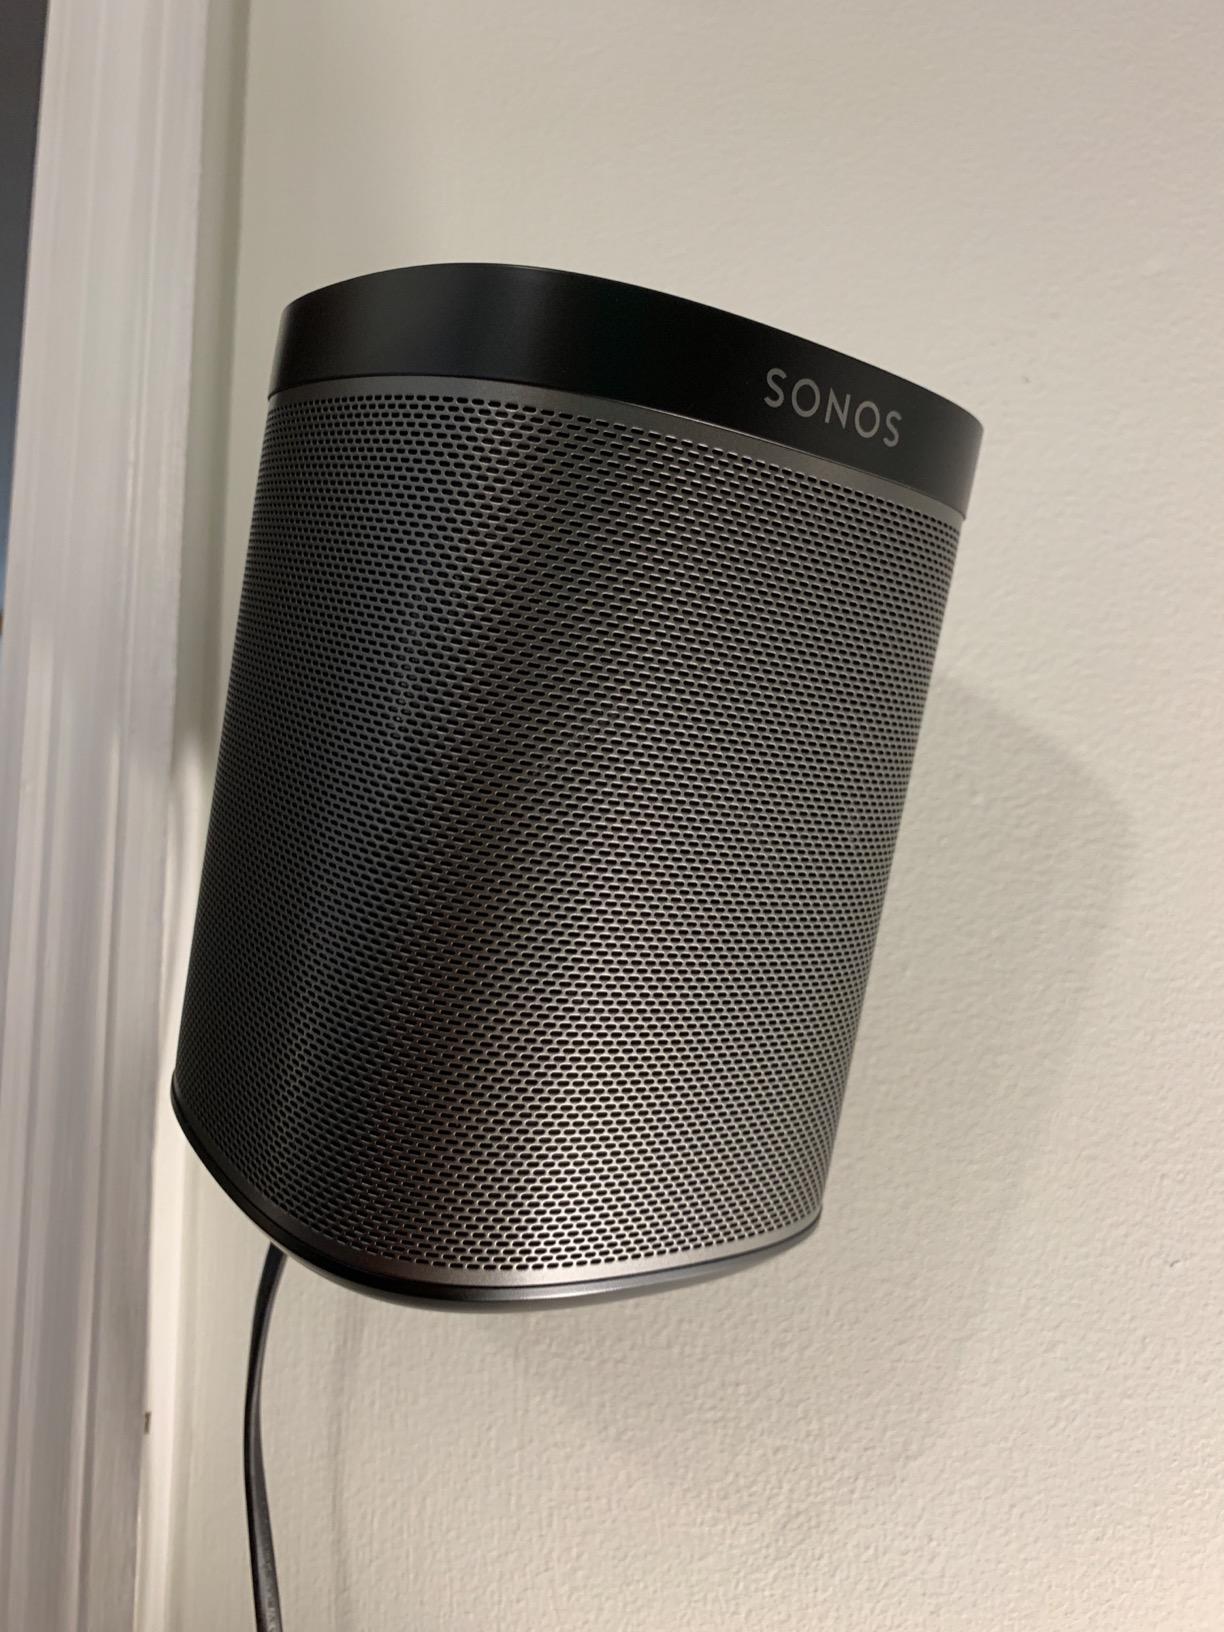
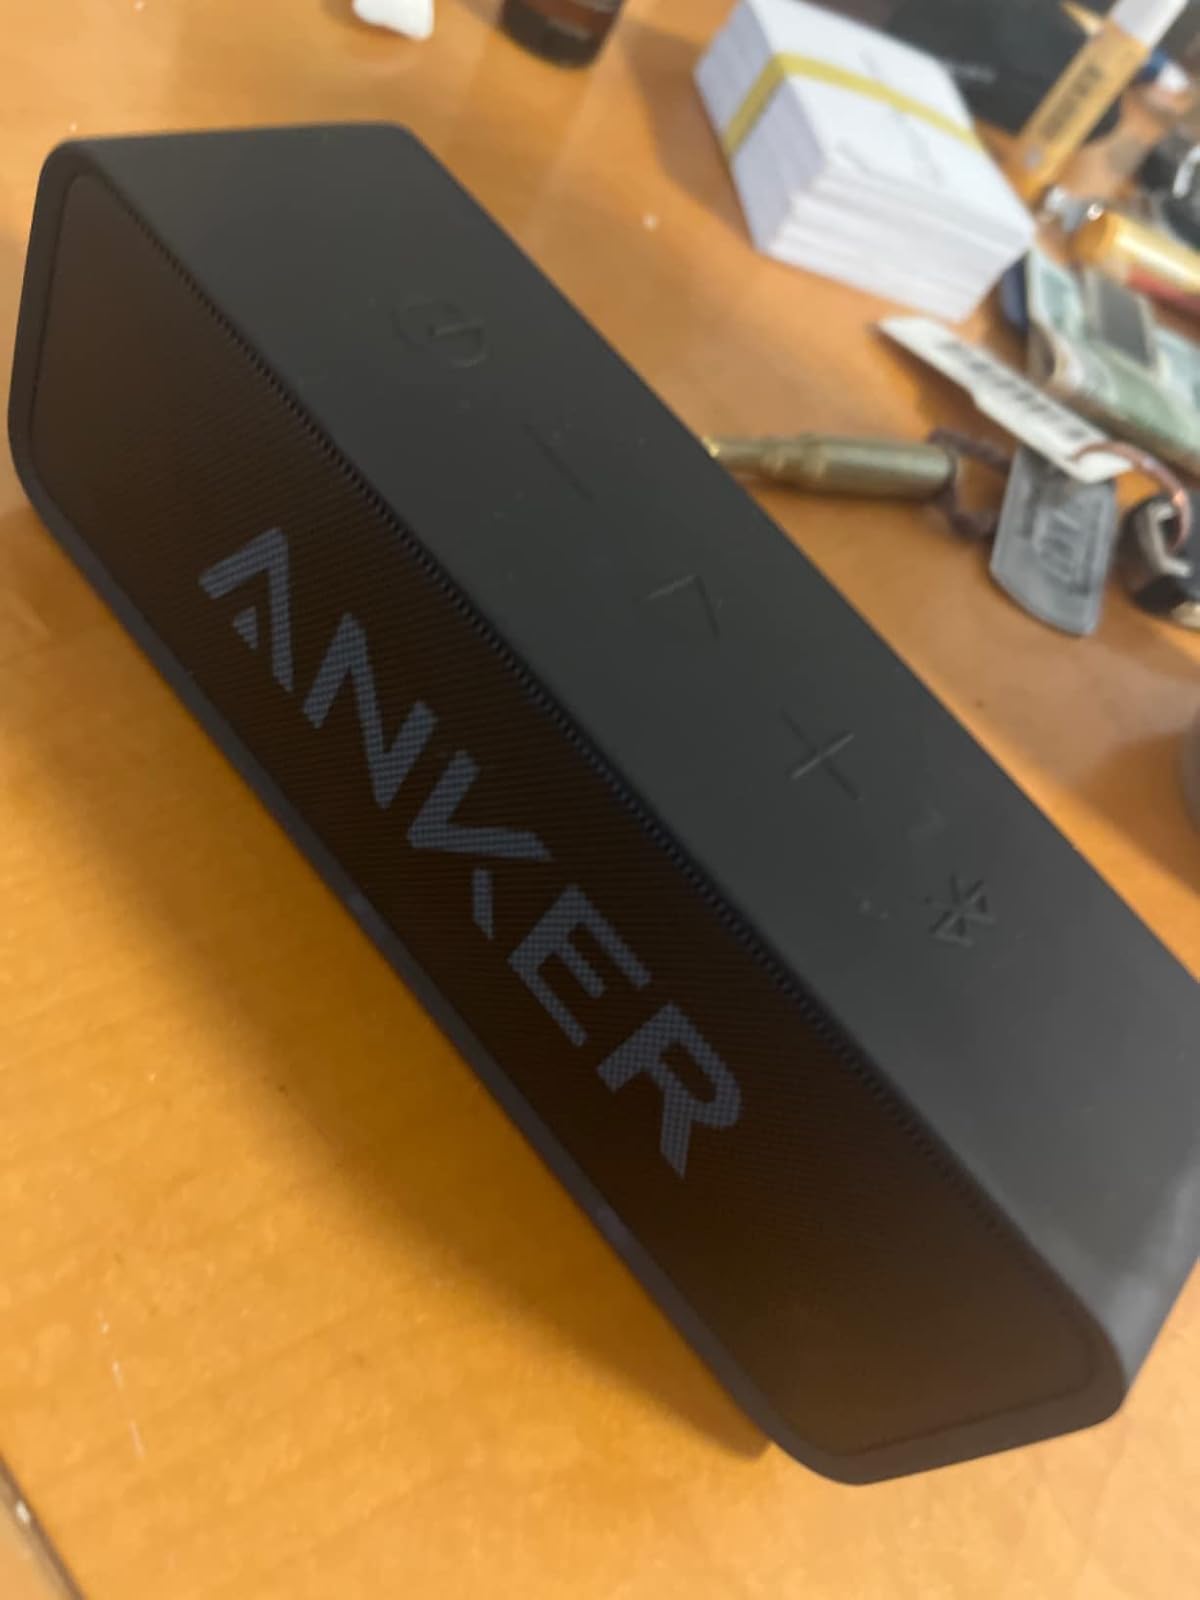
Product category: speaker
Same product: no